Answer in natural language. Considering the relative positions, is blue two-seater sofa with green and blue cushions (marked C) above or below brown wooden table (marked A)? Choose between the following options: below or above
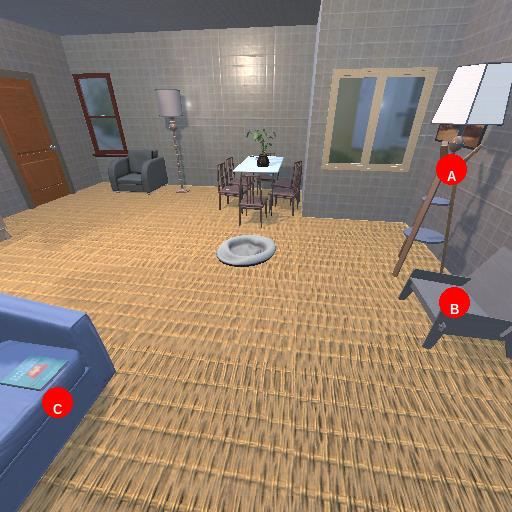
<answer>below</answer>